First State National Historical Park

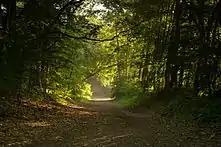

The New Castle Court House, which dates back to 1730, is one of the oldest courthouses in the country and played a role in a number of historic events that shaped the nation. The cupola of the Court House is the center of a 12 mile circle that forms the border between Delaware, Pennsylvania, and Maryland; the most famous attempt to survey these borders, incorporating the circle, was the Mason-Dixon line. The building was used as the meeting place for Delaware's colonial assembly, and was where the assembly voted in favor of independence from both Pennsylvania and England in 1776. The Declaration of Independence was read from the Court House's second floor balcony, and Delaware's first Constitution was drafted and adopted here. U.S. Supreme Court Justice Samuel Chase was impeached over his actions in the Court House during a trial in 1800. In 1848, U.S. Chief Justice Roger Taney presided over a series of trials in the Court House when prominent Quaker abolitionists and Underground Railroad conductors Thomas Garrett and John Hunn were accused of violating the Fugitive Slave Act. The Garrett trial was an inspiration to Harriet Beecher Stowe for certain scenes in "Uncle Tom's Cabin".